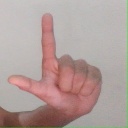
अक्षर: ल